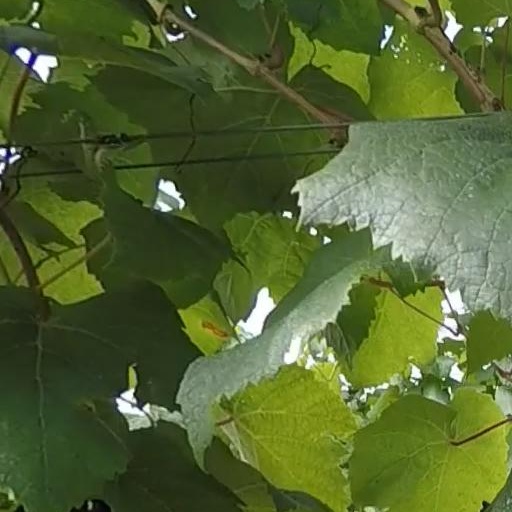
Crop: grape